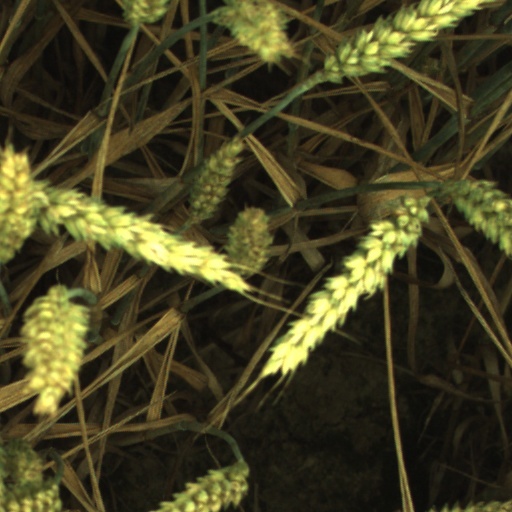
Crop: wheat